Kissingen Springs

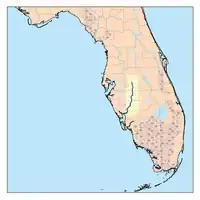

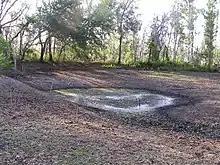
Condition of spring in 2006

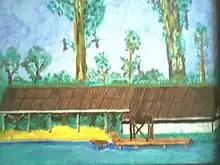
Painting Kissengen Springs

Kissingen Spring (also spelled Kissengen) was a natural spring formerly flowing in Polk County, Southwest Florida. It was also a venue for recreation until it dried up in 1950. Hundreds of wells drilled into the Floridan Aquifer may have caused the demise of the springs. Its site is located near the northern end of Peace River, approximately 3/4 mile east of U.S. Highway 17 and 4 miles south of Florida SR 60 / south of Bartow.